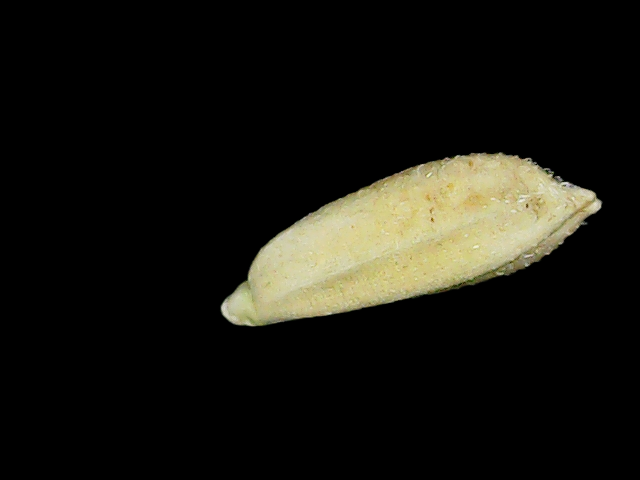
Rice variety: Bd33